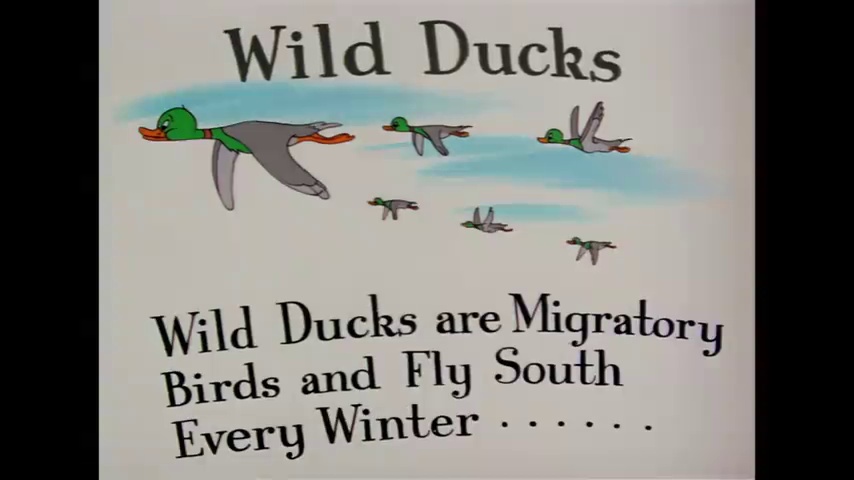
Portrait style: Cartoon Portrait